Michael's Gate

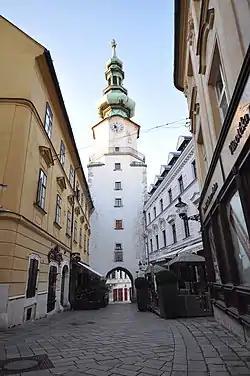
View from Michalská Street in Bratislava

In Bratislava, Slovakia, Michael's Gate is the only city gate that has been preserved of the medieval fortifications and ranks among the oldest town buildings. Built about the year 1300, its present shape is the result of baroque reconstructions in 1758, when the statue of St. Michael and the Dragon was placed on its top. The tower houses the Exhibition of Weapons of Bratislava City Museum.